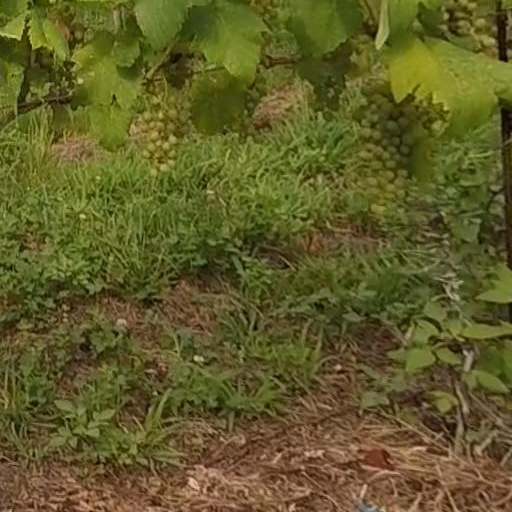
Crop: grape